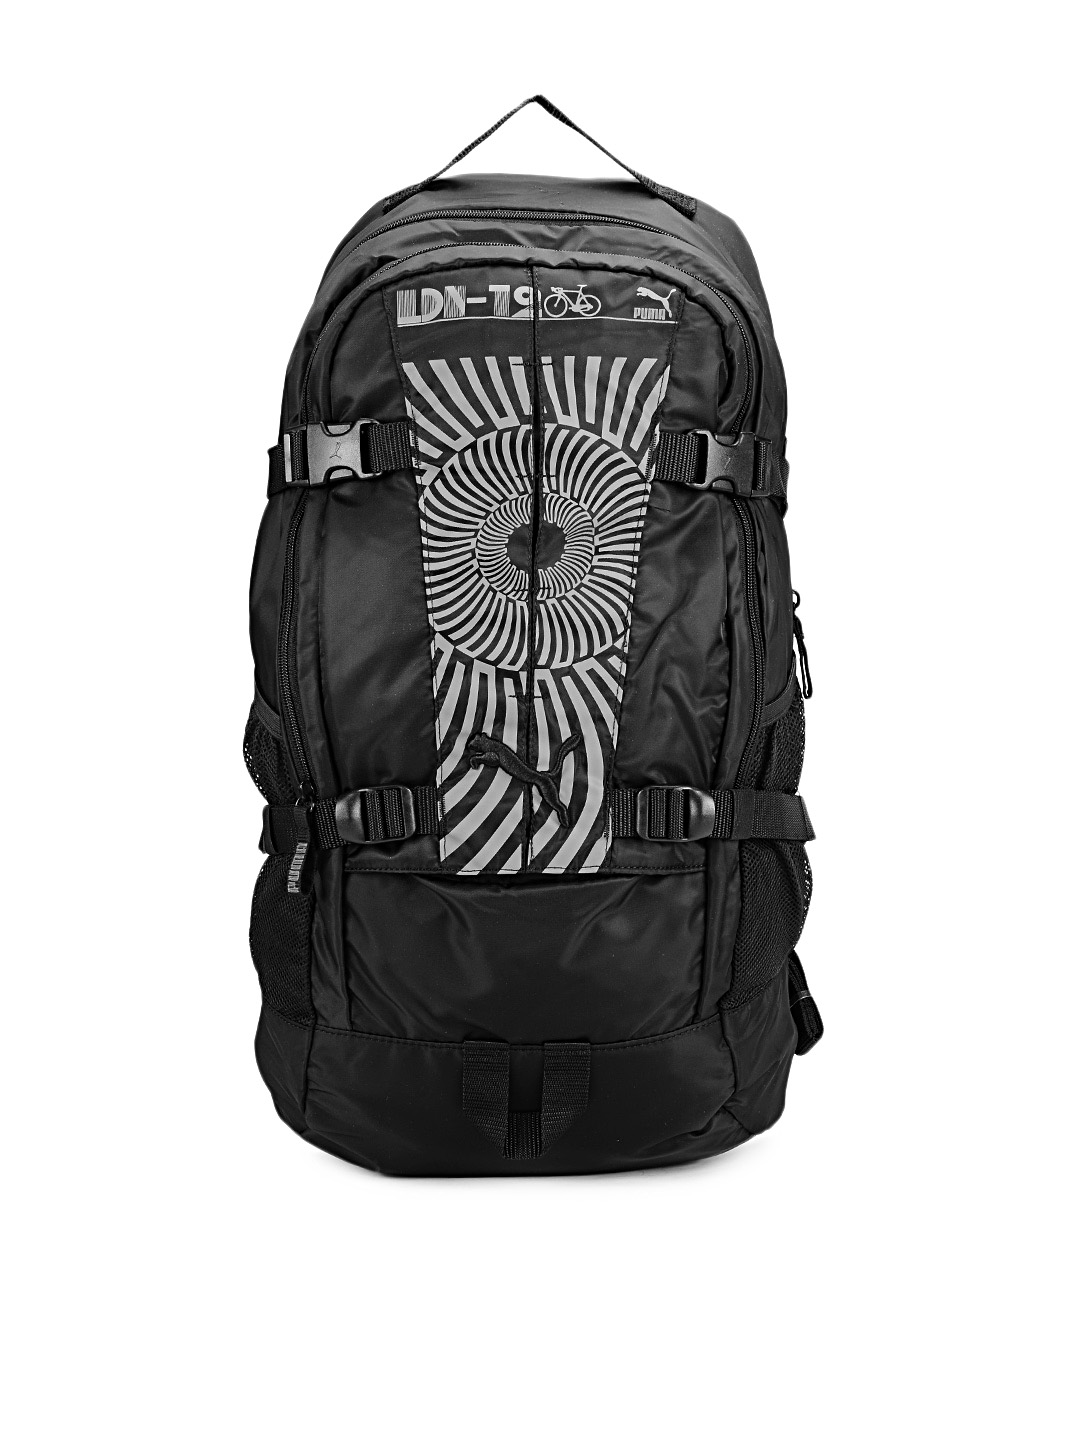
Puma Unisex Black Grit Backpack
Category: Accessories / Bags / Backpacks
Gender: Unisex
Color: Black
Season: Summer 2012
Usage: Casual